Williams Newton

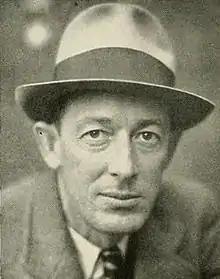
Newton pictured in "The Agromeck 1938", NC State yearbook

Solomon Williams "Doc" Newton (September 25, 1893 – June 20, 1970) was a minor league baseball player as well as an American football and baseball coach. He served as the head football coach at Davidson College (1932–1935), North Carolina State University (1937–1943), the University of South Carolina (1944), and Guilford College (1945–1948), compiling a career college football record of 59–77–14. Newton was also the head baseball coach at Howard College, now Samford University in 1926 and 1930 and at North Carolina State from 1940 to 1944, tallying a career college baseball mark of 29–67–2.